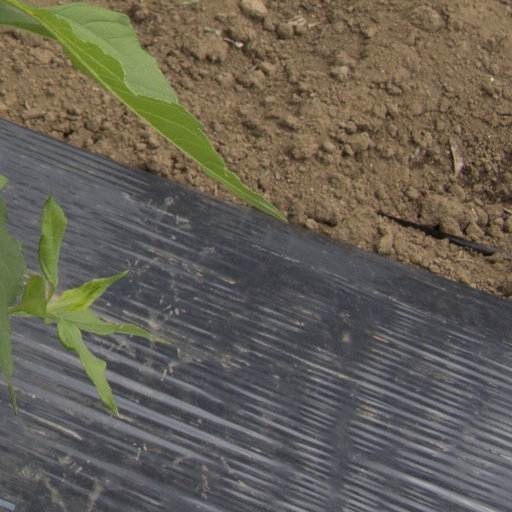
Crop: Jerusalem artichoke